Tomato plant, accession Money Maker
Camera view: bottom (45 deg); turntable rotation: 180 degrees
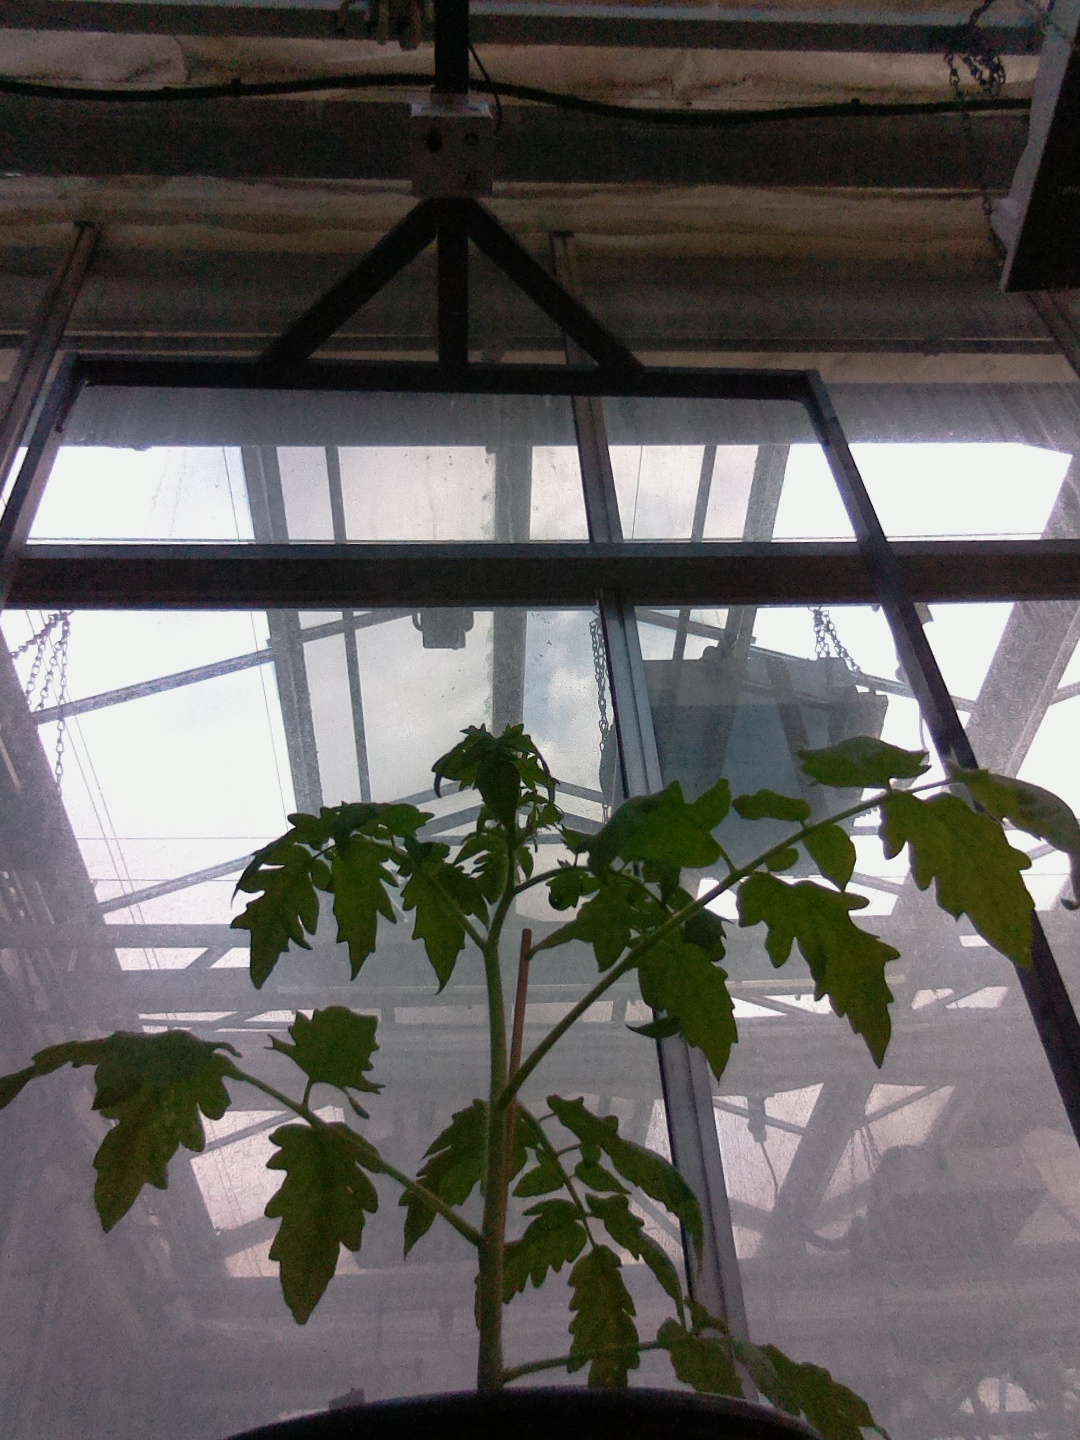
BBCH growth stage 13: 6 of true leaves visible